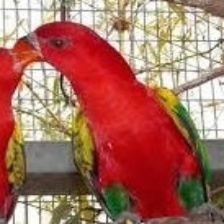
Species: CHATTERING LORY
Scientific name: LORIUS GARRULUS
ImageNet parent category: lorikeet